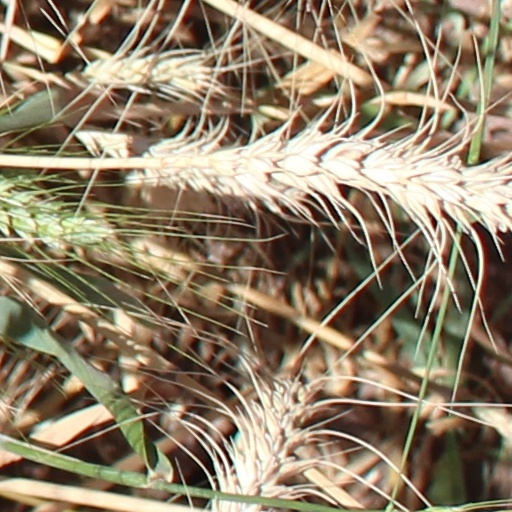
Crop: wheat